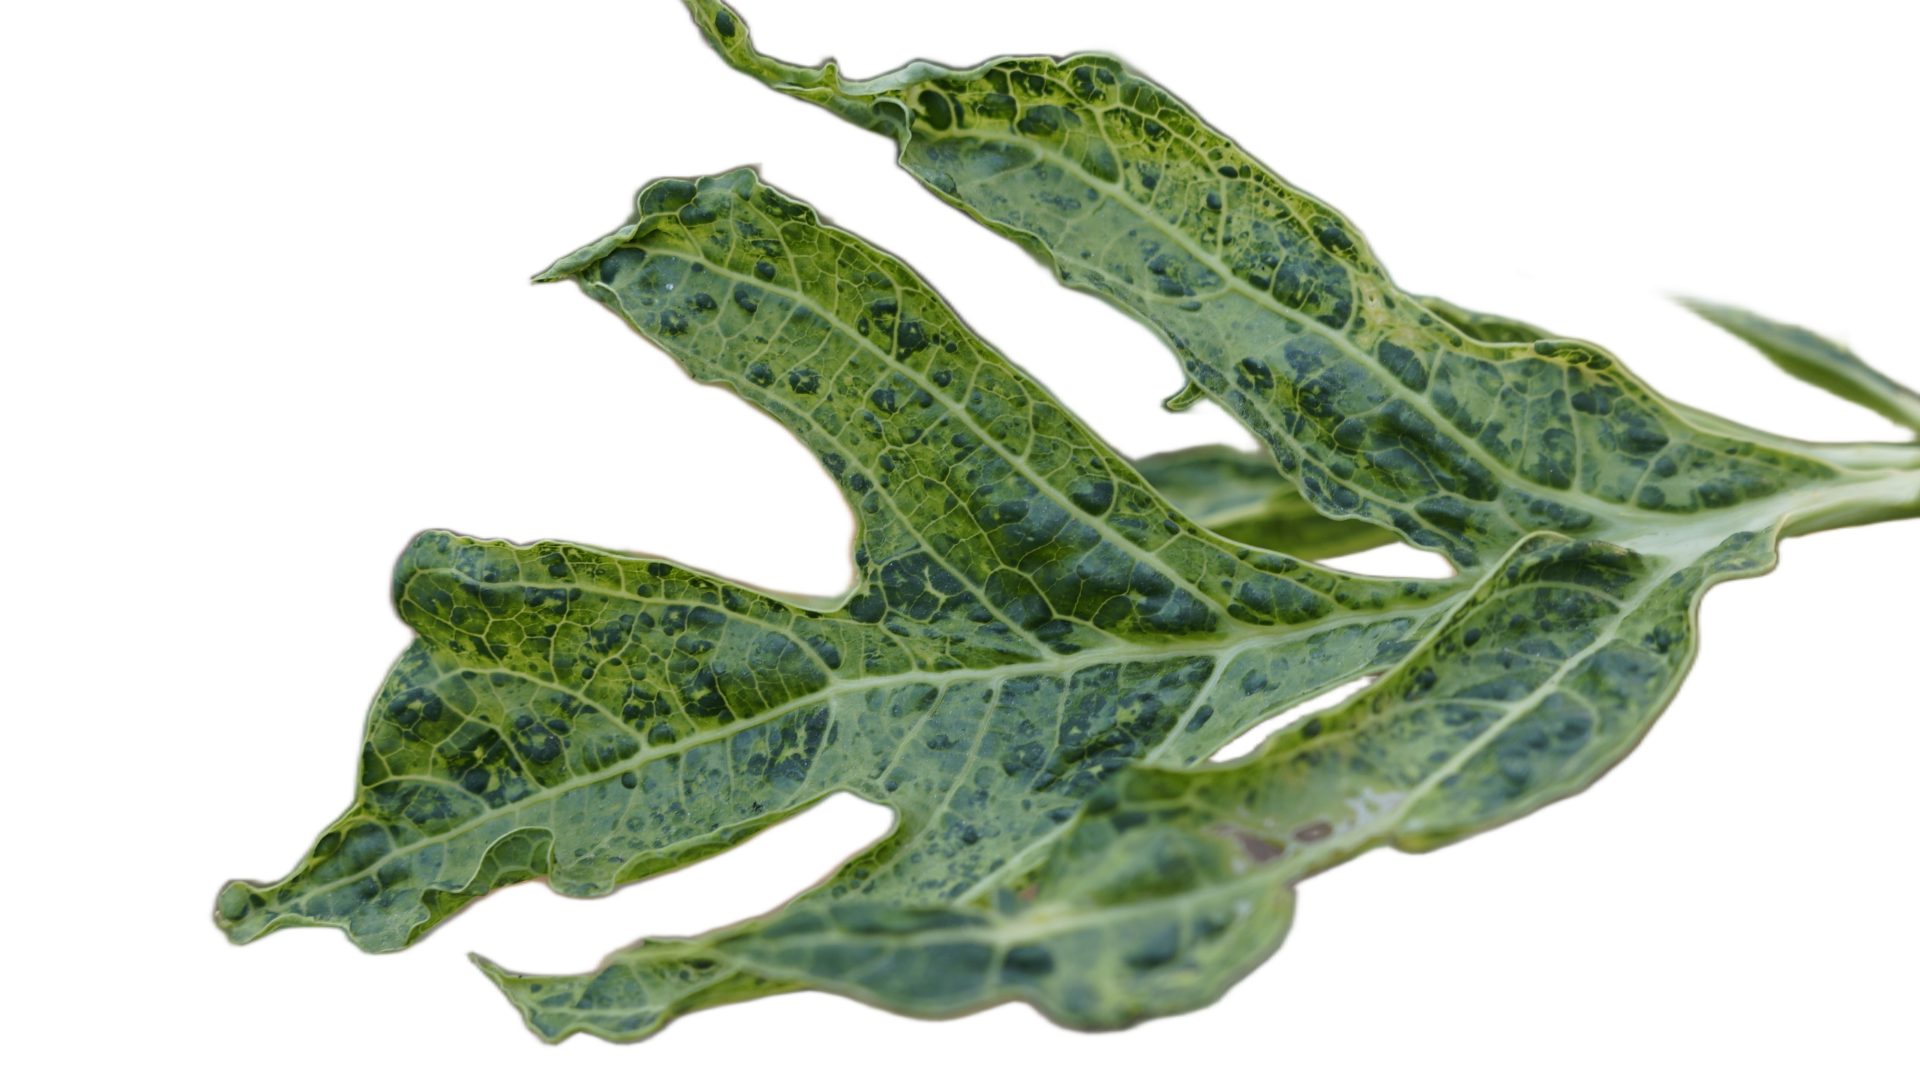
Crop: Papaya
Label: Curled_Yellow_Spot